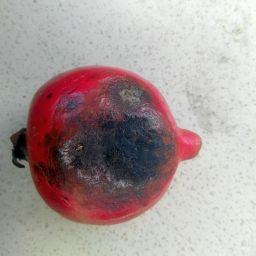
Fruit: Pomegranate
Quality: Bad